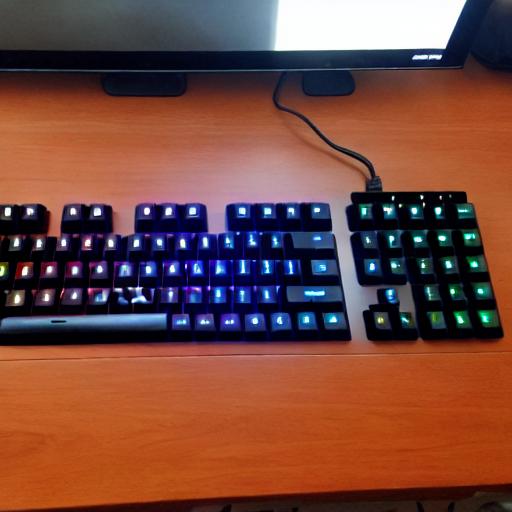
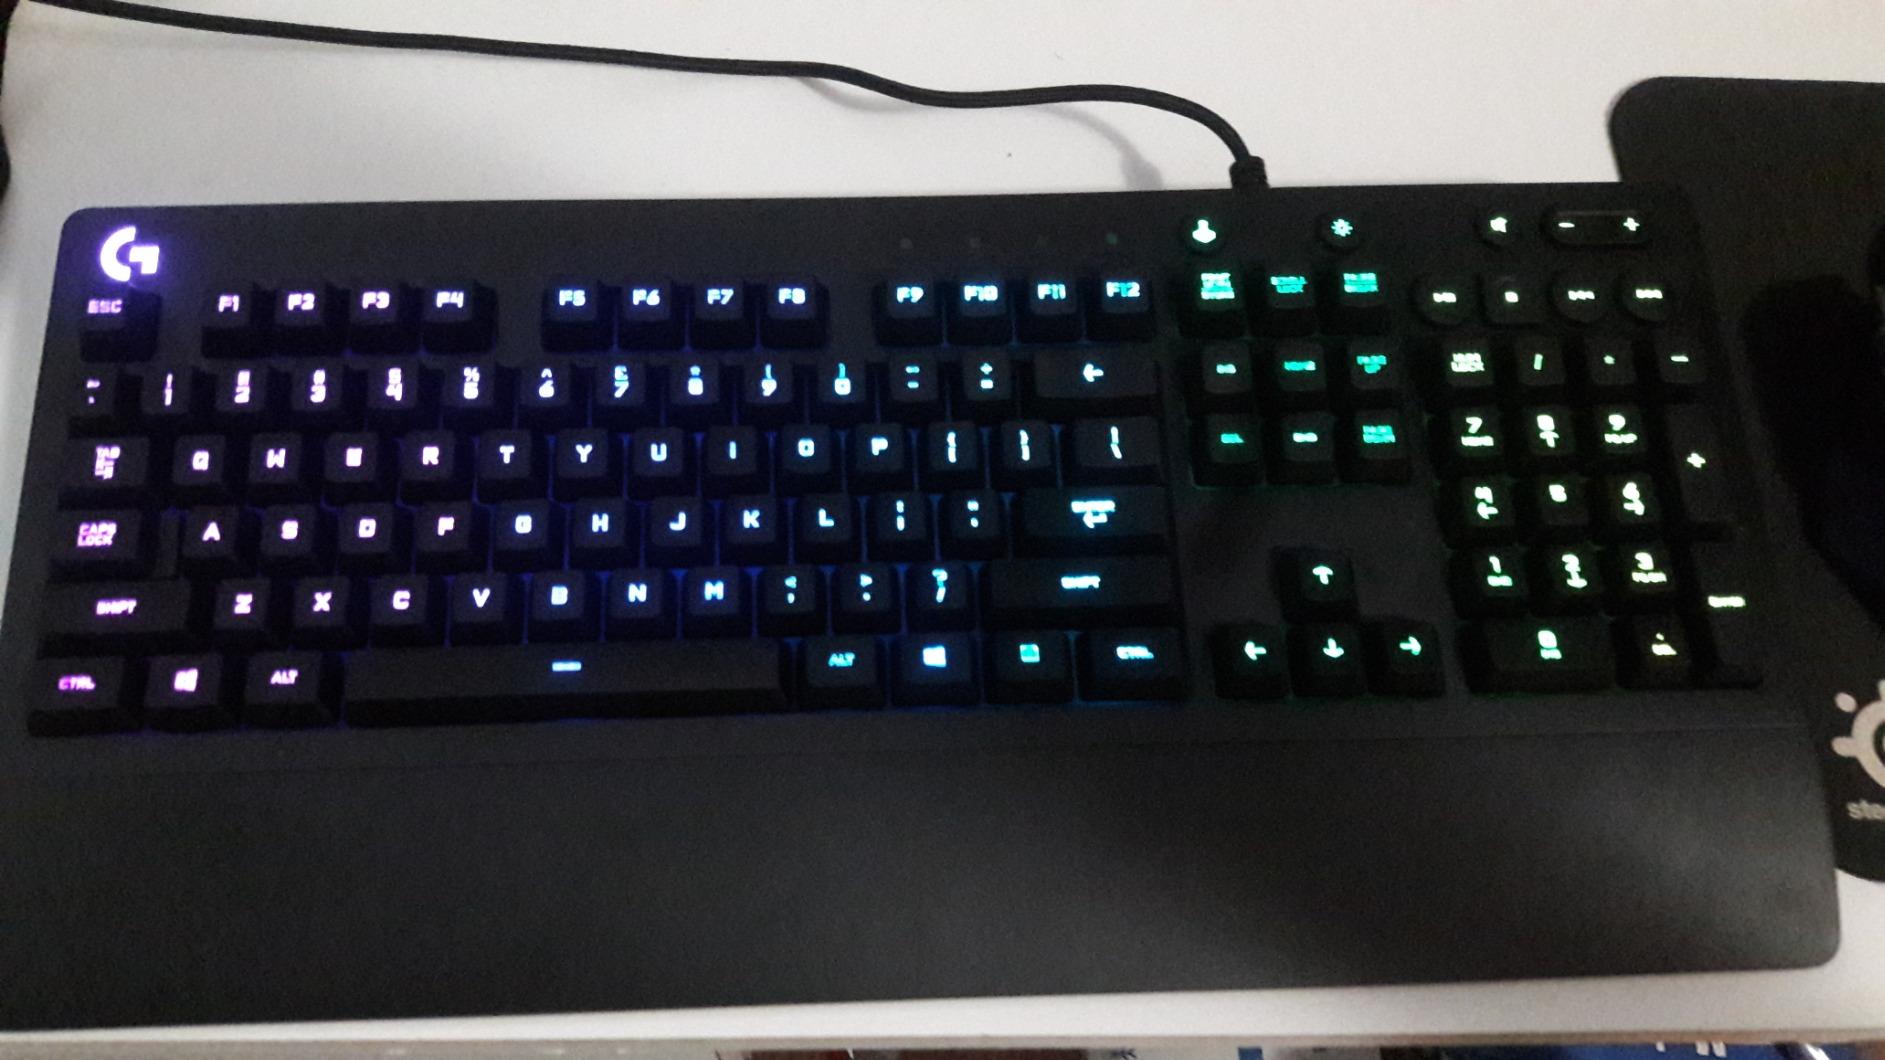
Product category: keyboard
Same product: no